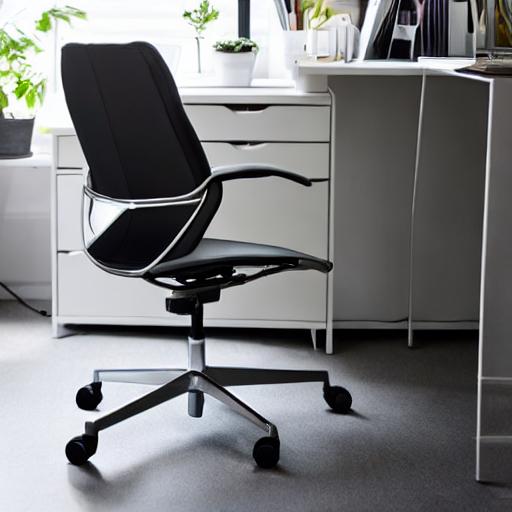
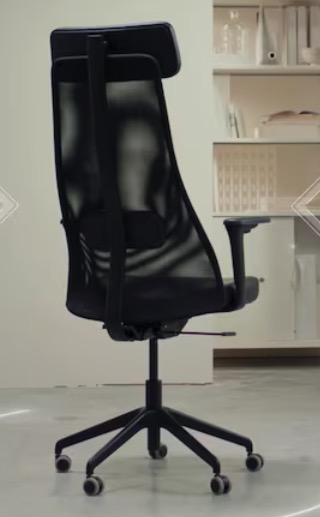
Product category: items_chair
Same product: no